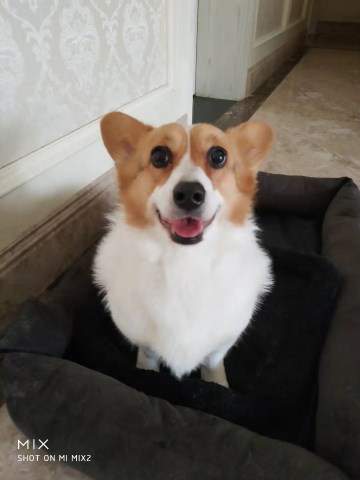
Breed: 2909-n000116-Cardigan